Elaine Lui

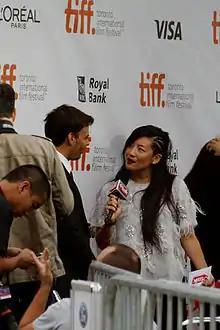
Lainey interviewing François Ozon, director of "The New Girlfriend"

After graduating from Western, she worked for Rogers Communications and trained employees to install Internet connections.